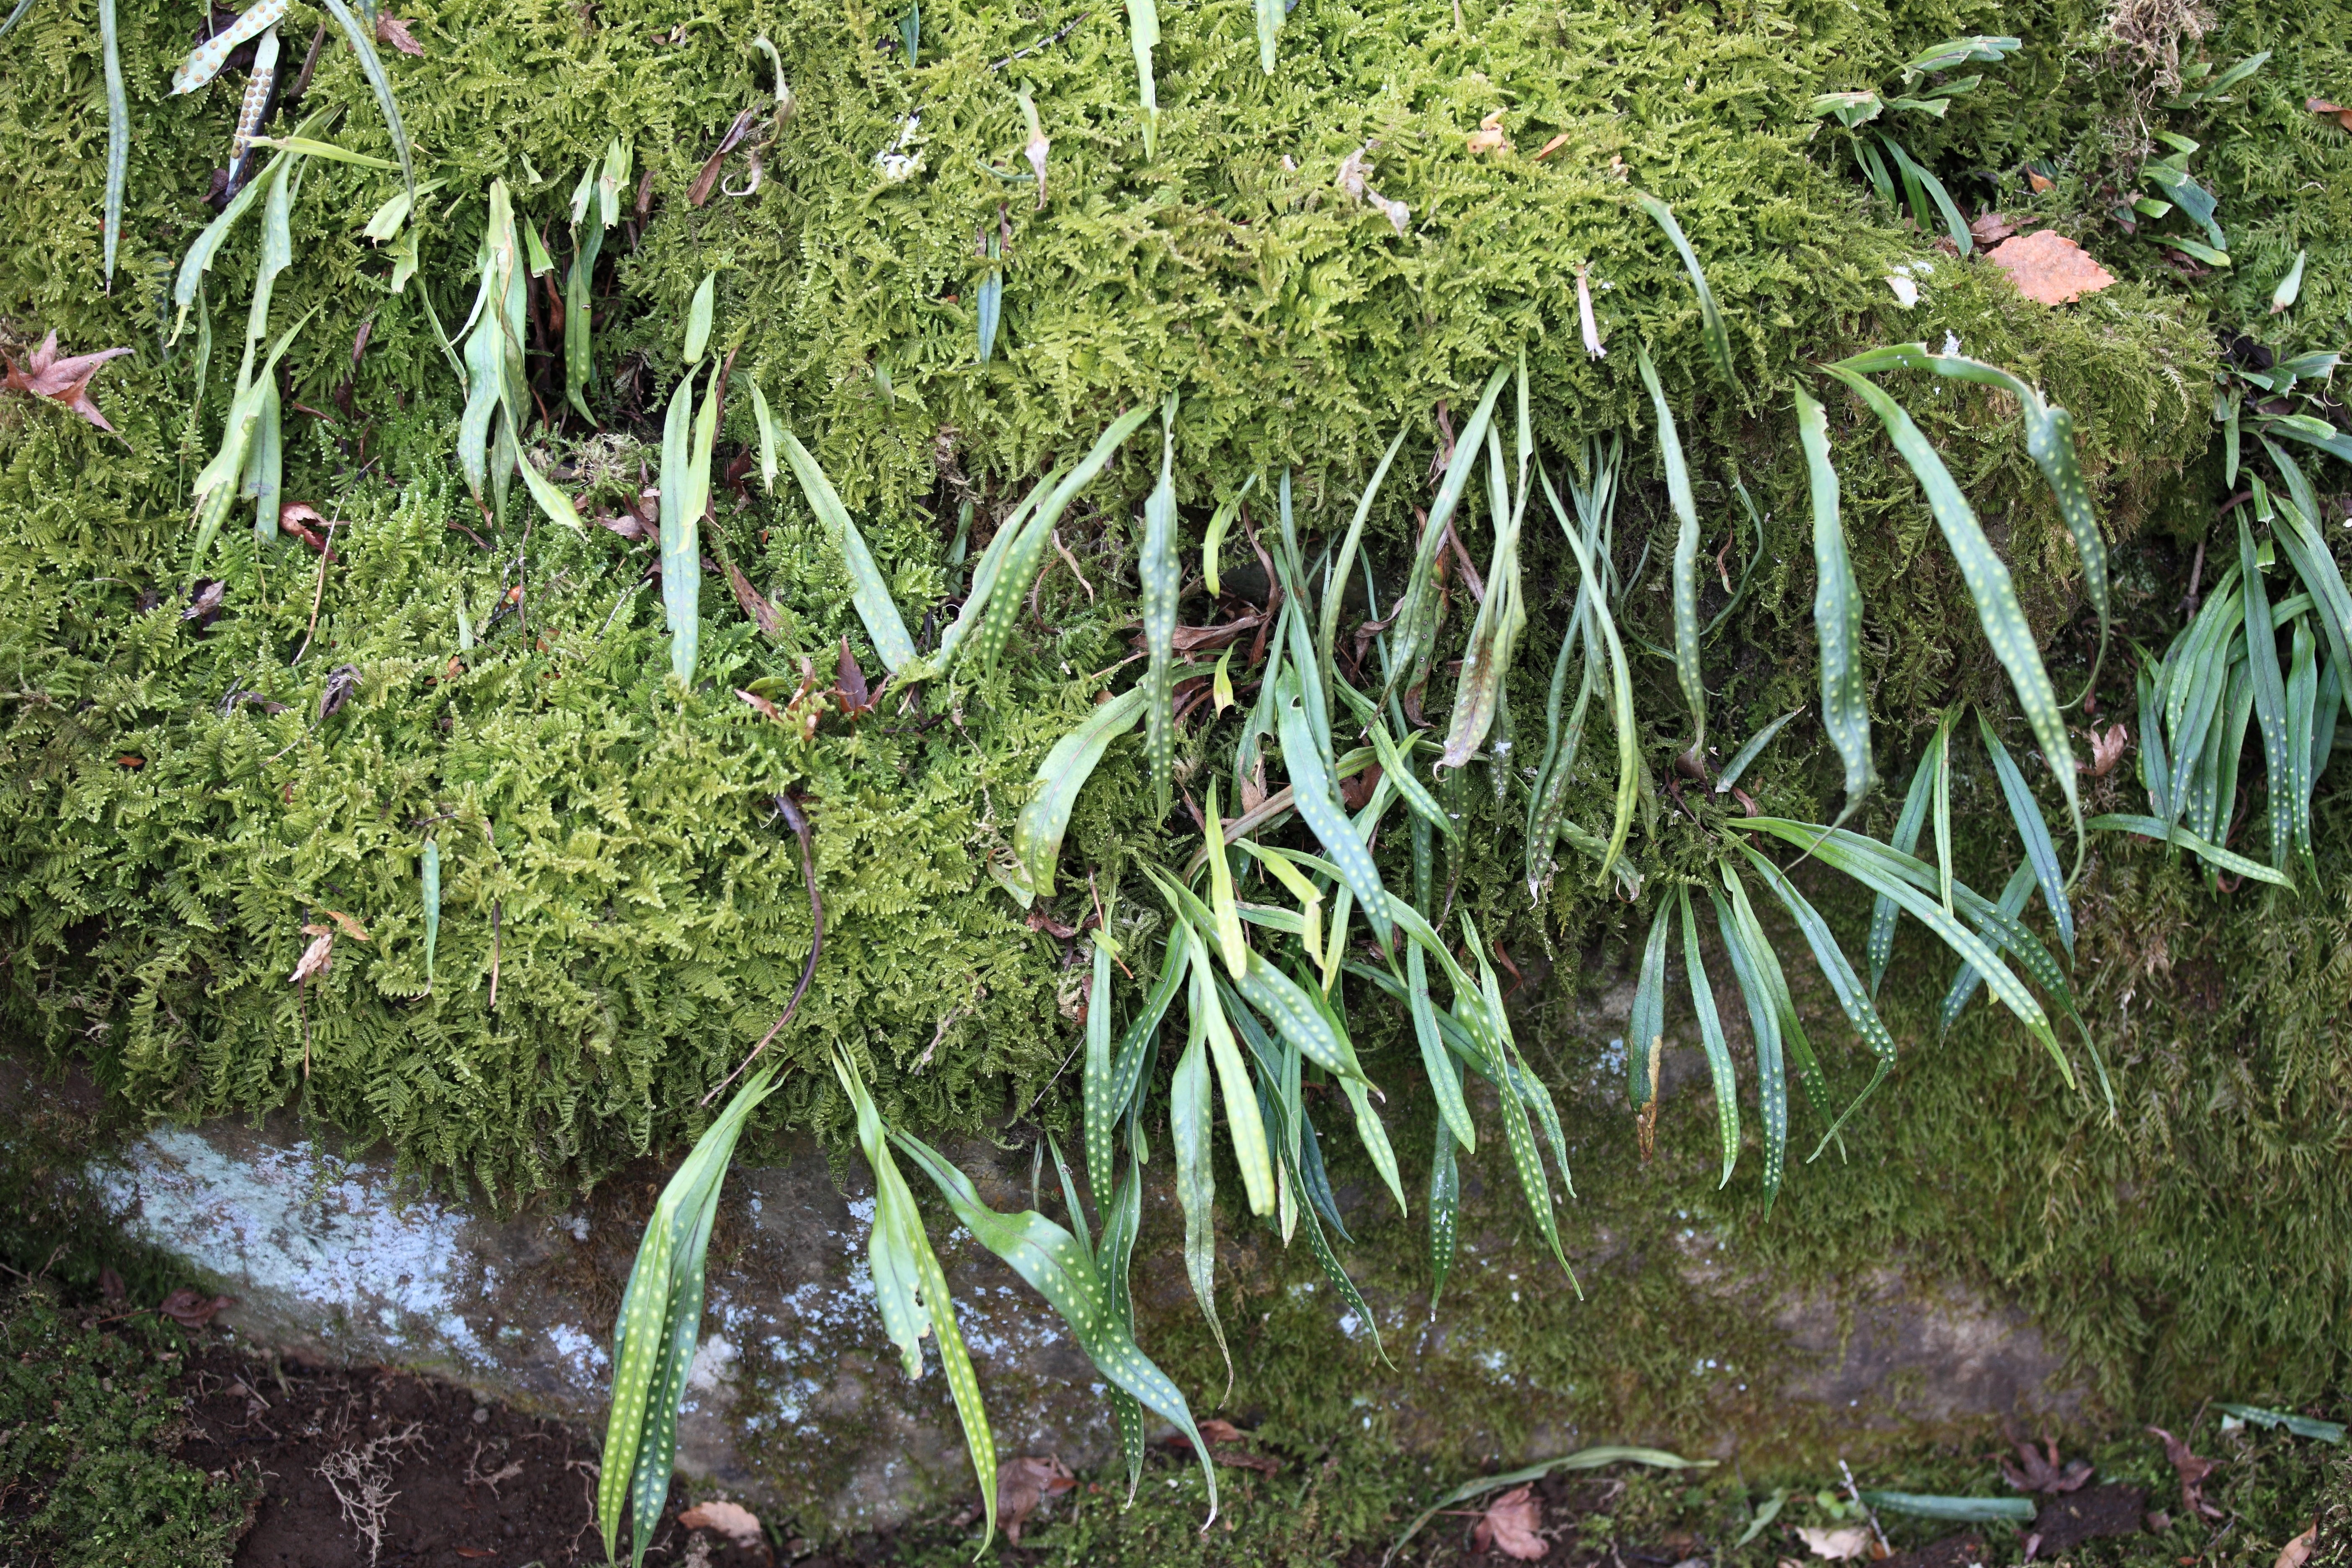
tree, branch, plant, leaf, flower, green, high, jungle, museum, botany, garden, flora, memorial, cool image, vegetation, shrub, rainforest, 5d, hires, i, markii, hi, res, resolution, saitama, hikigun, tohyama, kawajimamachi, flowering plant, woody plant, land plant, arecales